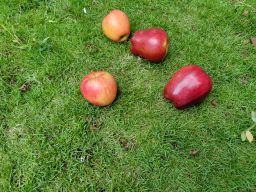
Fruit: Apple
Quality: Mixed